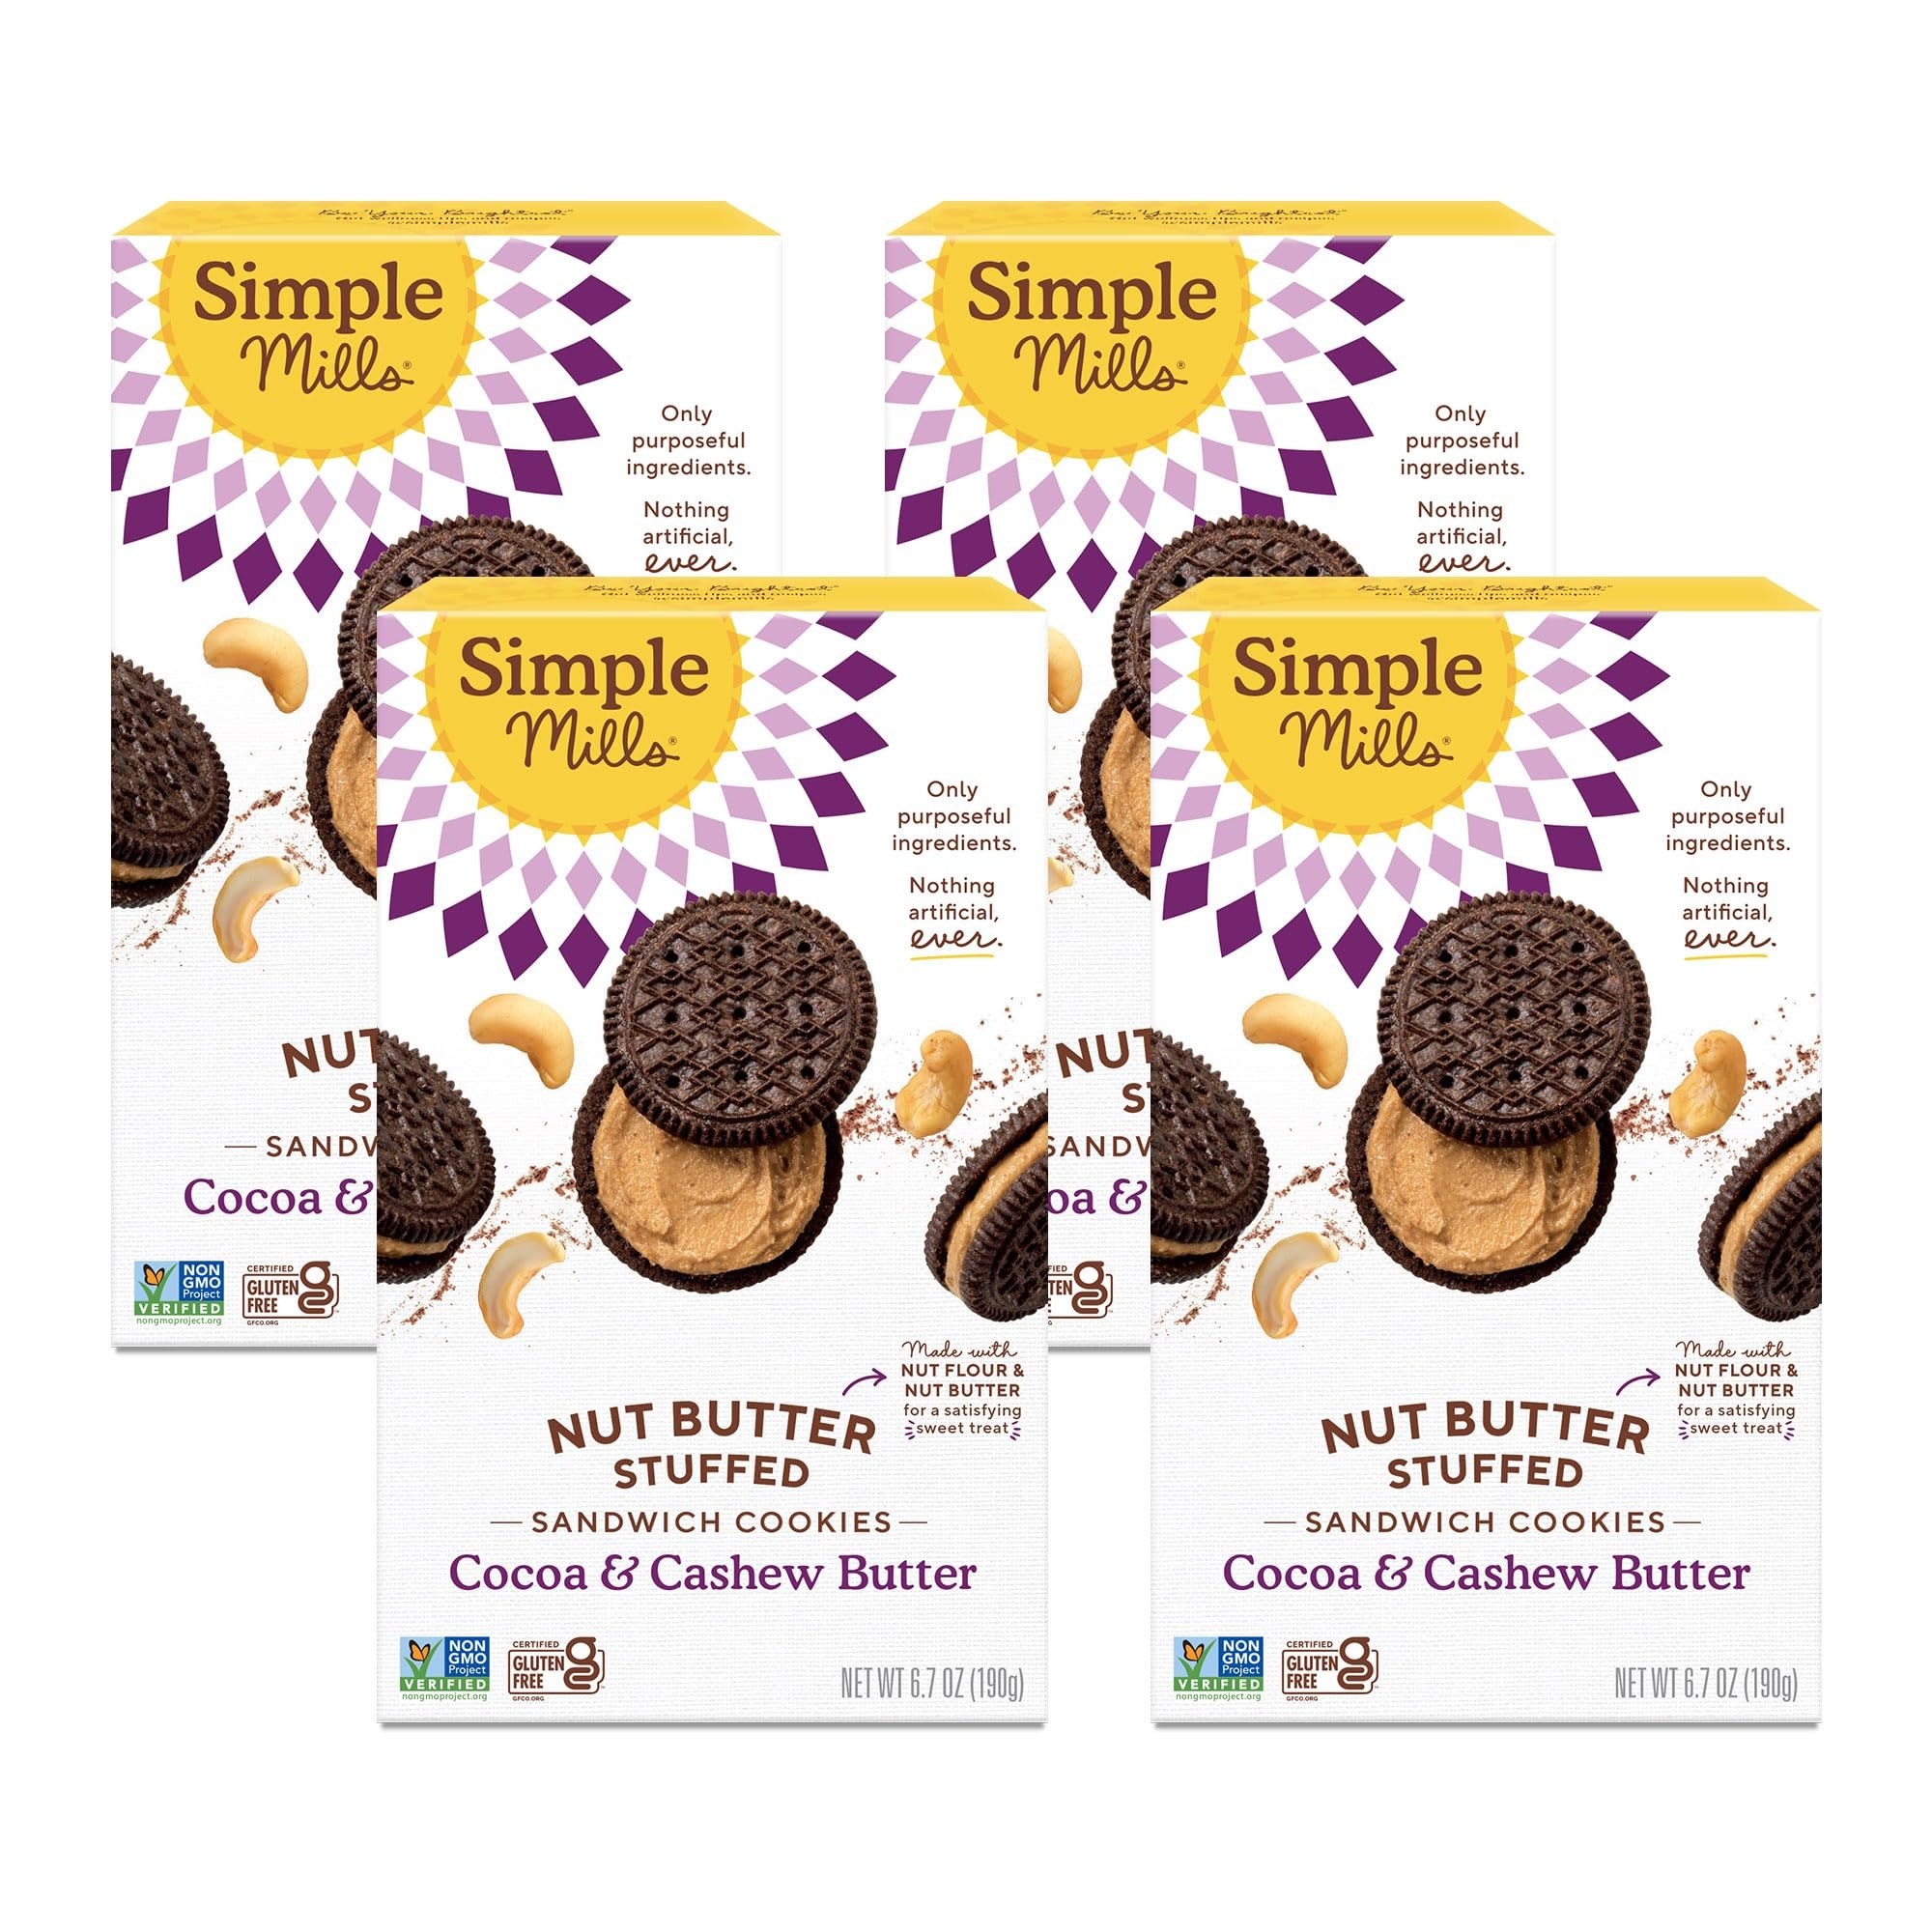
Item Name: Simple Mills Cocoa & Cashew Butter Sandwich Cookies - Gluten Free, Vegan, Healthy Snacks, 6.7 oz (Pack of 4)
Bullet Point 1: Receive 4 boxes of Simple Mills Cocoa & Cashew Butter Sandwich Cookies. The sandwich cookie you know and love, reimagined with nuts and real nut butter. A delicious way to satisfy your sweet snack craving any time of day
Bullet Point 2: Just like other Simple Mills Cookies, Sandwich cookies are made with nutrient dense ingredients, and nothing artificial
Bullet Point 3: Less Sugar than the competition
Bullet Point 4: Made with Organic coconut sugar that provides just the right sweetness in both the cookie and the filling
Bullet Point 5: Non-GMO Project Verified, Certified Gluten Free, Kosher Dairy, Corn Free, Gum Free, Vegan
Value: 26.8
Unit: Ounce

Price: 6.99